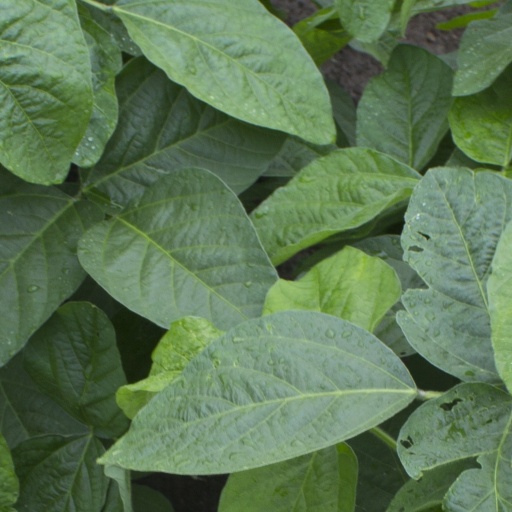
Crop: soybean